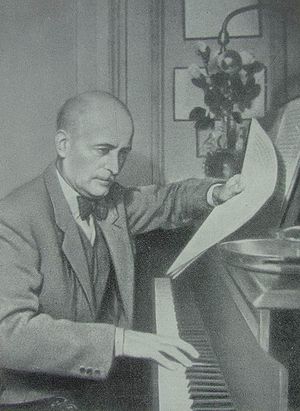
Jacques Ibert
Jacques Ibert
Jacques François Antoine Ibert var en fransk komponist.